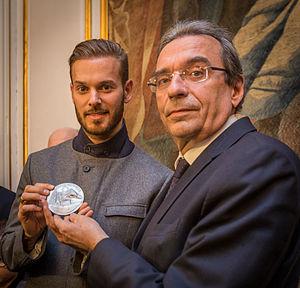
M. Pokora, ou Matt Pokora ou bien «MP», de son vrai nom Matthieu Tota, né le 26 septembre 1985 à Strasbourg, est un chanteur, acteur et danseur français. En 2003, il remporte la saison 3 de l'émission Popstars avec le groupe Linkup. Après le premier album du groupe, Notre étoile, il décide de mener une carrière solo, et dévoile en novembre 2004 son premier album.